Gold Escort

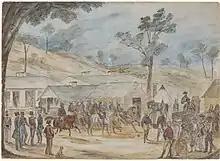
A pen and ink watercolour painting of the Gold Escort in Victoria by W. Drummond (1852)

Gold Escorts were common across Australian goldfields, transporting mined and processed material from mines to banks and mints across the country.